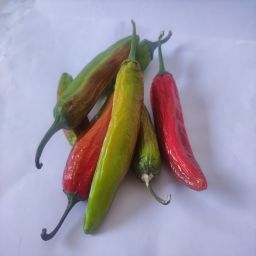
Crop: New Mexico Green Chile
Quality: Old